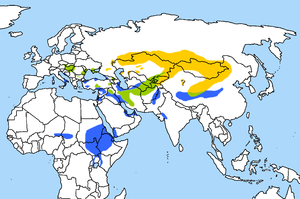
Le genre Falco regroupe des rapaces falconiformes diurnes de la famille des Falconidae. On les nomme faucons ou crécerelles. On les retrouve sur pratiquement toute la planète, à l'exception des régions polaires.
Le Faucon sacre est une grande espèce de rapaces dont l'aire de répartition s'étend de l'Asie centrale au nord de l'Inde, à l'Europe orientale et à l'Italie, à la Tunisie, à l'Arabie et jusqu'à l'Éthiopie.
Cette liste de la faune française regroupe les espèces de rapaces peuplant la France métropolitaine.